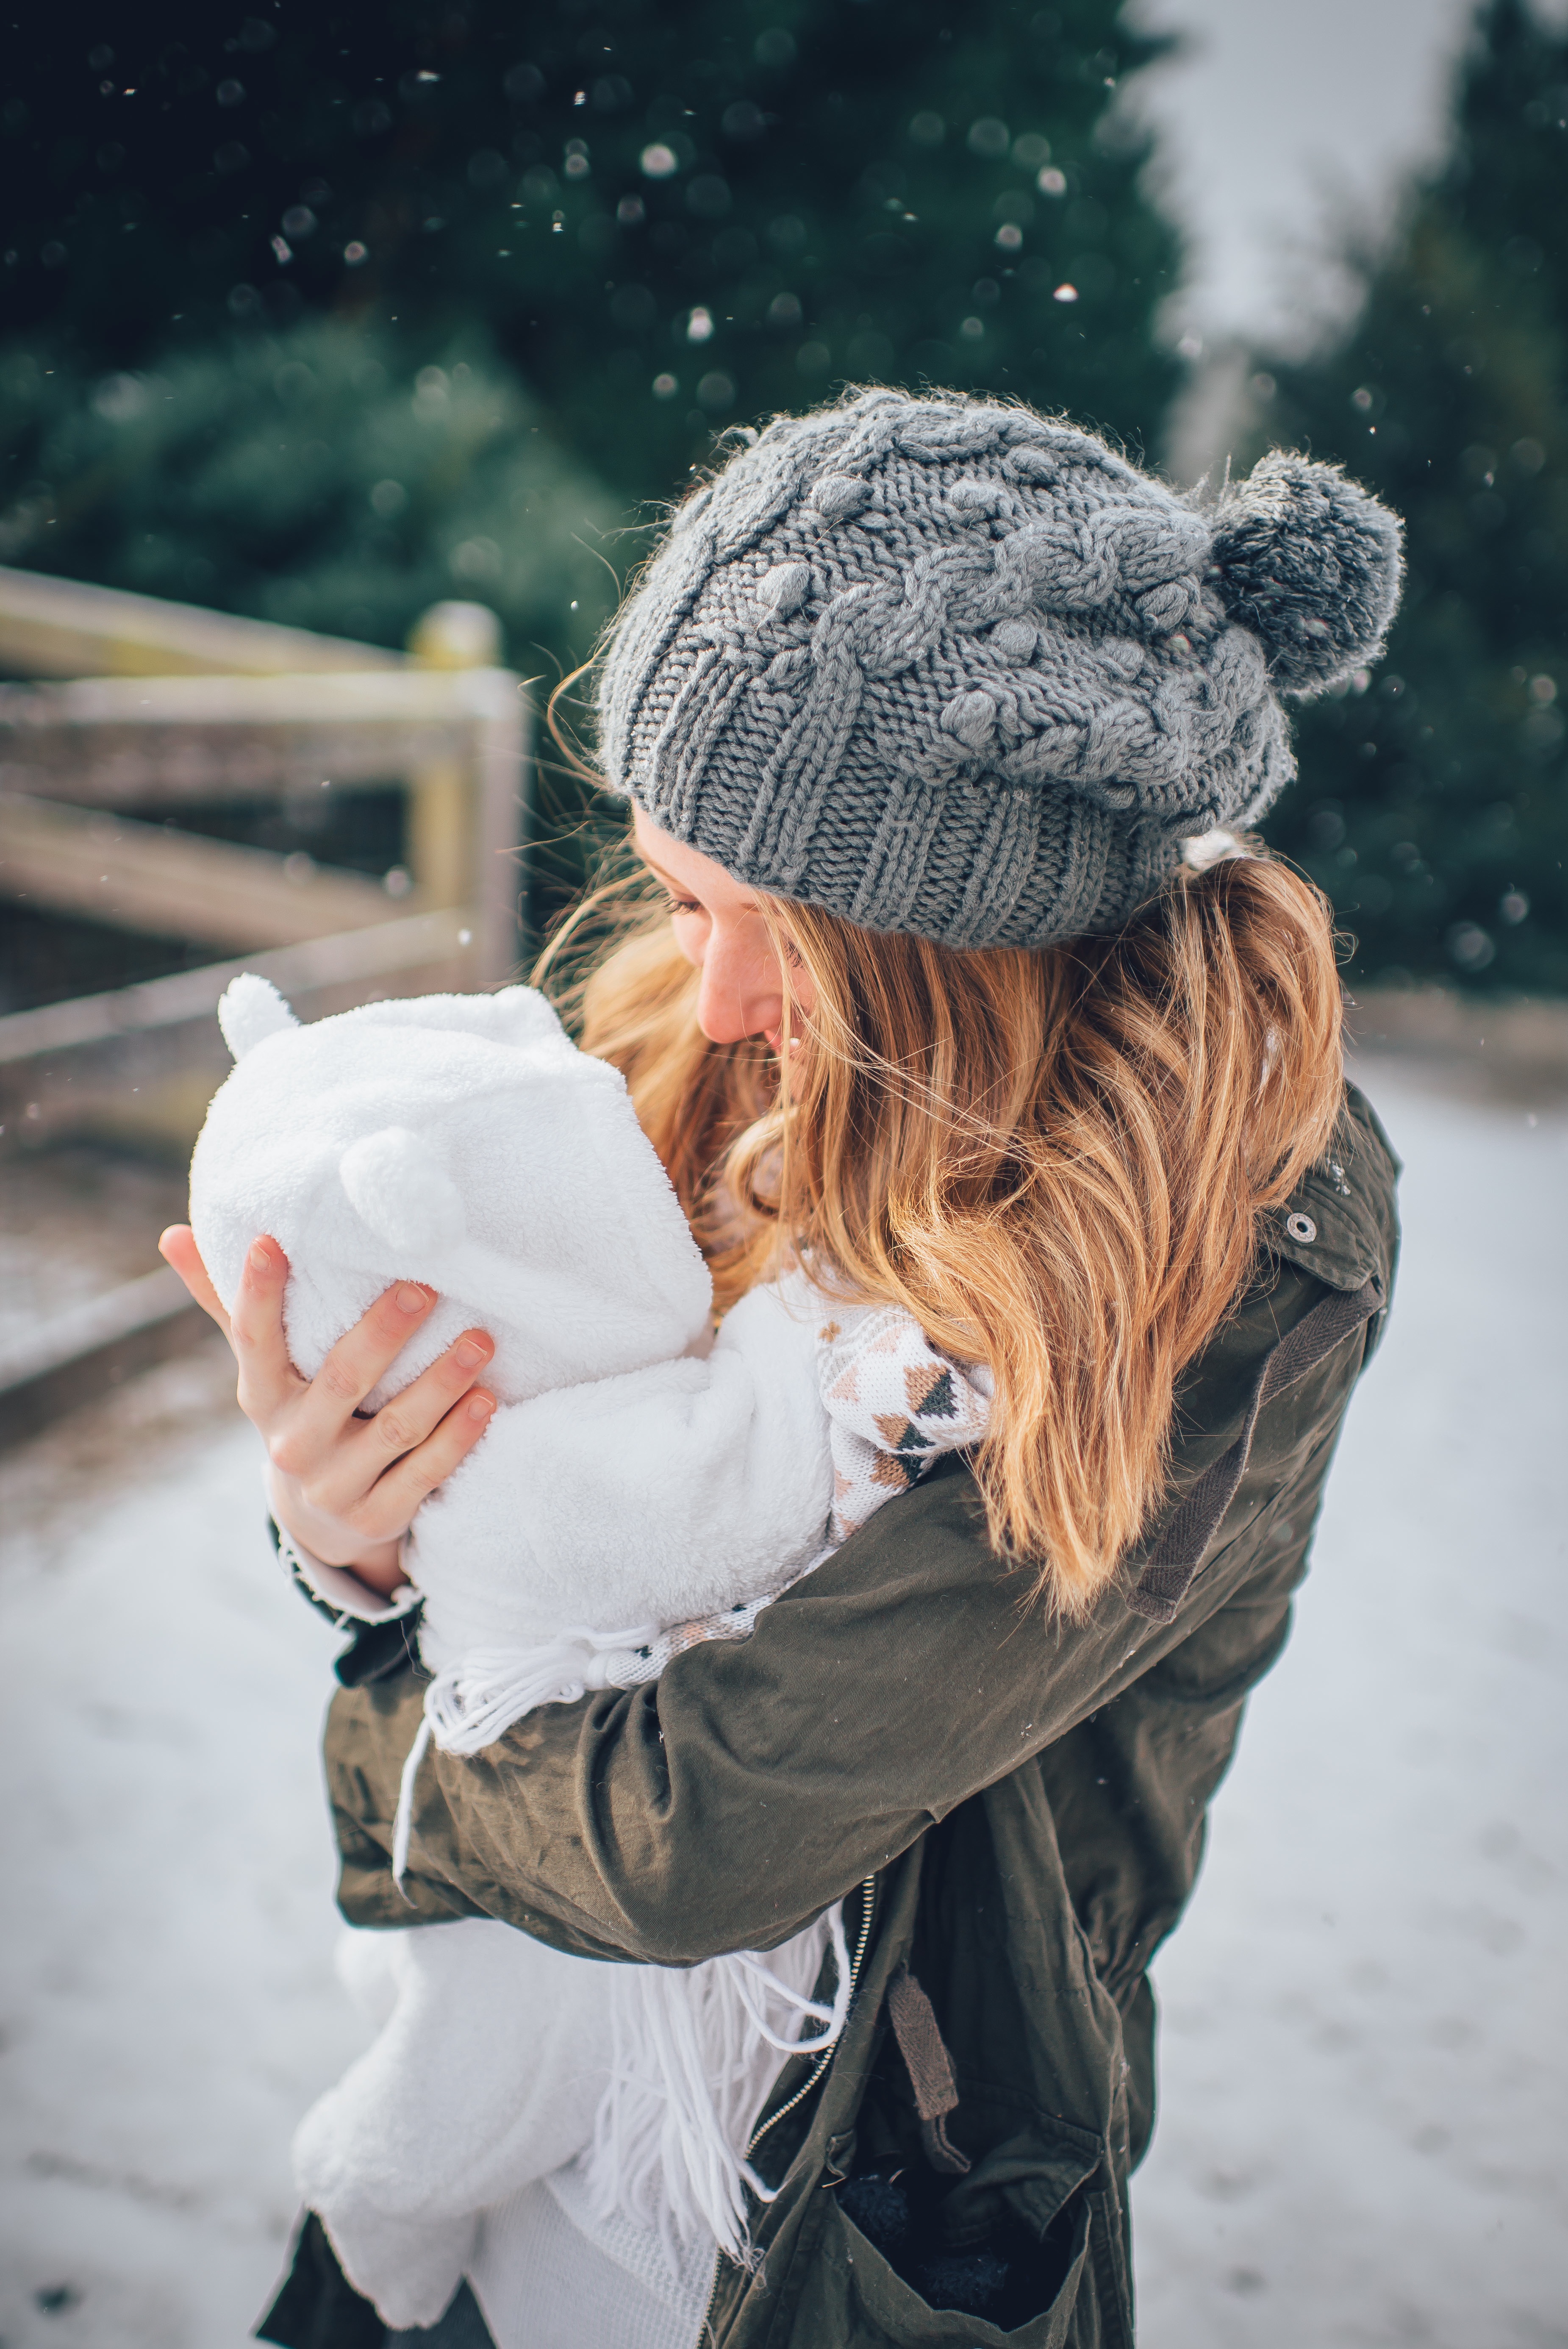
person, snow, cold, winter, girl, woman, white, love, portrait, spring, child, fashion, clothing, together, lady, holding, baby, season, parent, mom, motherhood, cuddle, caucasian, outdoors, mother, happiness, parenthood, infant, newborn, cap, photograph, beauty, joy, generation, interaction